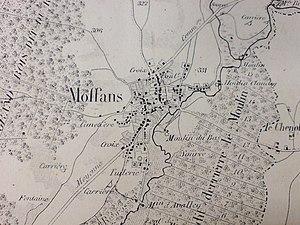
Photographie de Moffans, sur l'Atlas cantonal des communes de Haute-Saône
Moffans-et-Vacheresse est une commune française située dans le département de la Haute-Saône, en région Bourgogne-Franche-Comté.